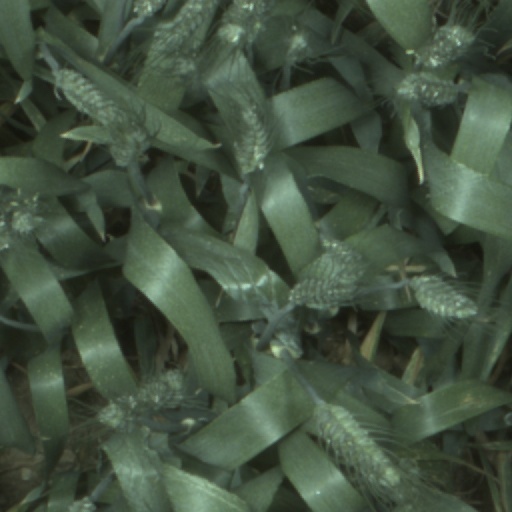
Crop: wheat